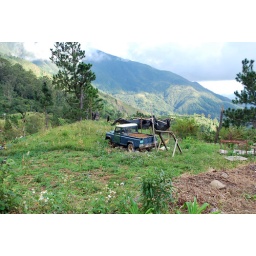
An old pickup truck in front of Jah B's guest house in the Blue Mountains of Jamaica.